Walton Centre

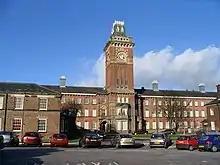
The Walton Centre originated from the Walton Centre for Neurology at Walton Hospital on Rice Lane in Walton, Liverpool.

The Walton Centre originally provided services from the Walton Centre for Neurology at Walton Hospital on Rice Lane in Walton, Liverpool. However, as demand for services continued to increase, the capacity for provision at the relatively small Rice Lane site failed to keep pace and in 1998 all services were transferred to a new, purpose-built complex two miles north in Fazakerley adjacent to and adjoining Aintree University Hospital. The centre achieved NHS Trust status in 1992, and NHS Foundation Trust status in 2009.